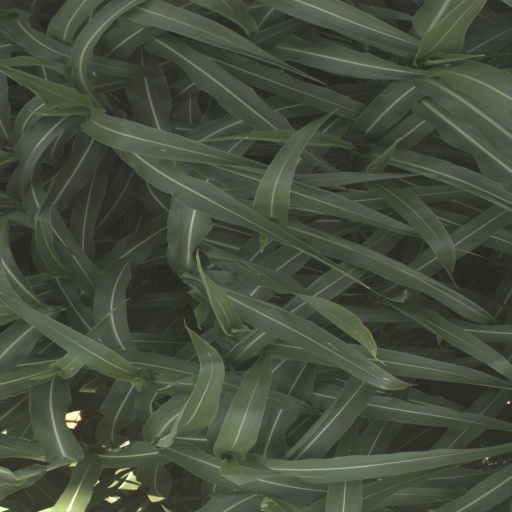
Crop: sorghum